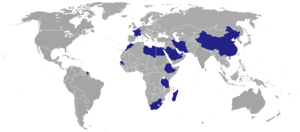
Cet article liste les représentations diplomatiques des Comores à l'étranger, en excluant les consulats honoraires.